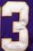
Number: 3